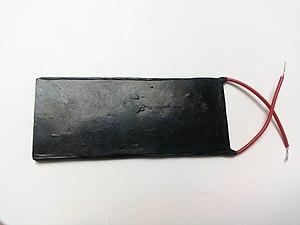
Élément simple de matériau électroformable avec électrodes pour application d'une tension électrique.
Les matériaux électroformables sont des matériaux composites appartenant à la classe des polymères thermoplastiques.